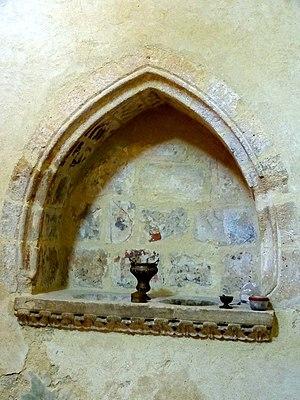
Intérieur de l'église - voir titre.
L'église Saint-Pierre-aux-Liens-et-Saint-Étienne, ou Saint-Pierre-ès-Liens, est une église catholique paroissiale située à Brignancourt, dans le département français du Val-d'Oise. C'est un édifice modeste de style majoritairement roman et gothique primitif, qui réunit une nef non voûtée de la fin du XIᵉ siècle à un chœur de deux travées terminé par un chevet plat, et fut complétée ultérieurement, à la fin du XIIIᵉ ou au début du XIVᵉ siècle, par un croisillon au sud de la première travée du chœur. Celui-ci sert de base au clocher resté inachevé en raison de son contrebutement insuffisant. Les éléments les plus remarquables à l'extérieur sont le portail de style roman tardif, qui est entouré d'un rang de bâtons brisés se continuant sur les piédroits, et surmonté d'un tympan quadrillé, ainsi que la corniche beauvaisine du clocher et du chœur. Le croisillon est éclairé par une grande baie munie d'un remplage de style rayonnant tardif, qui annonce la transition vers le style flamboyant. Plus discrets se font les linteaux monolithiques à claveaux simulés des petites baies romanes à simple ébrasement, dont quatre exemplaires subsistent au sud de la nef, et deux sur le versant nord.